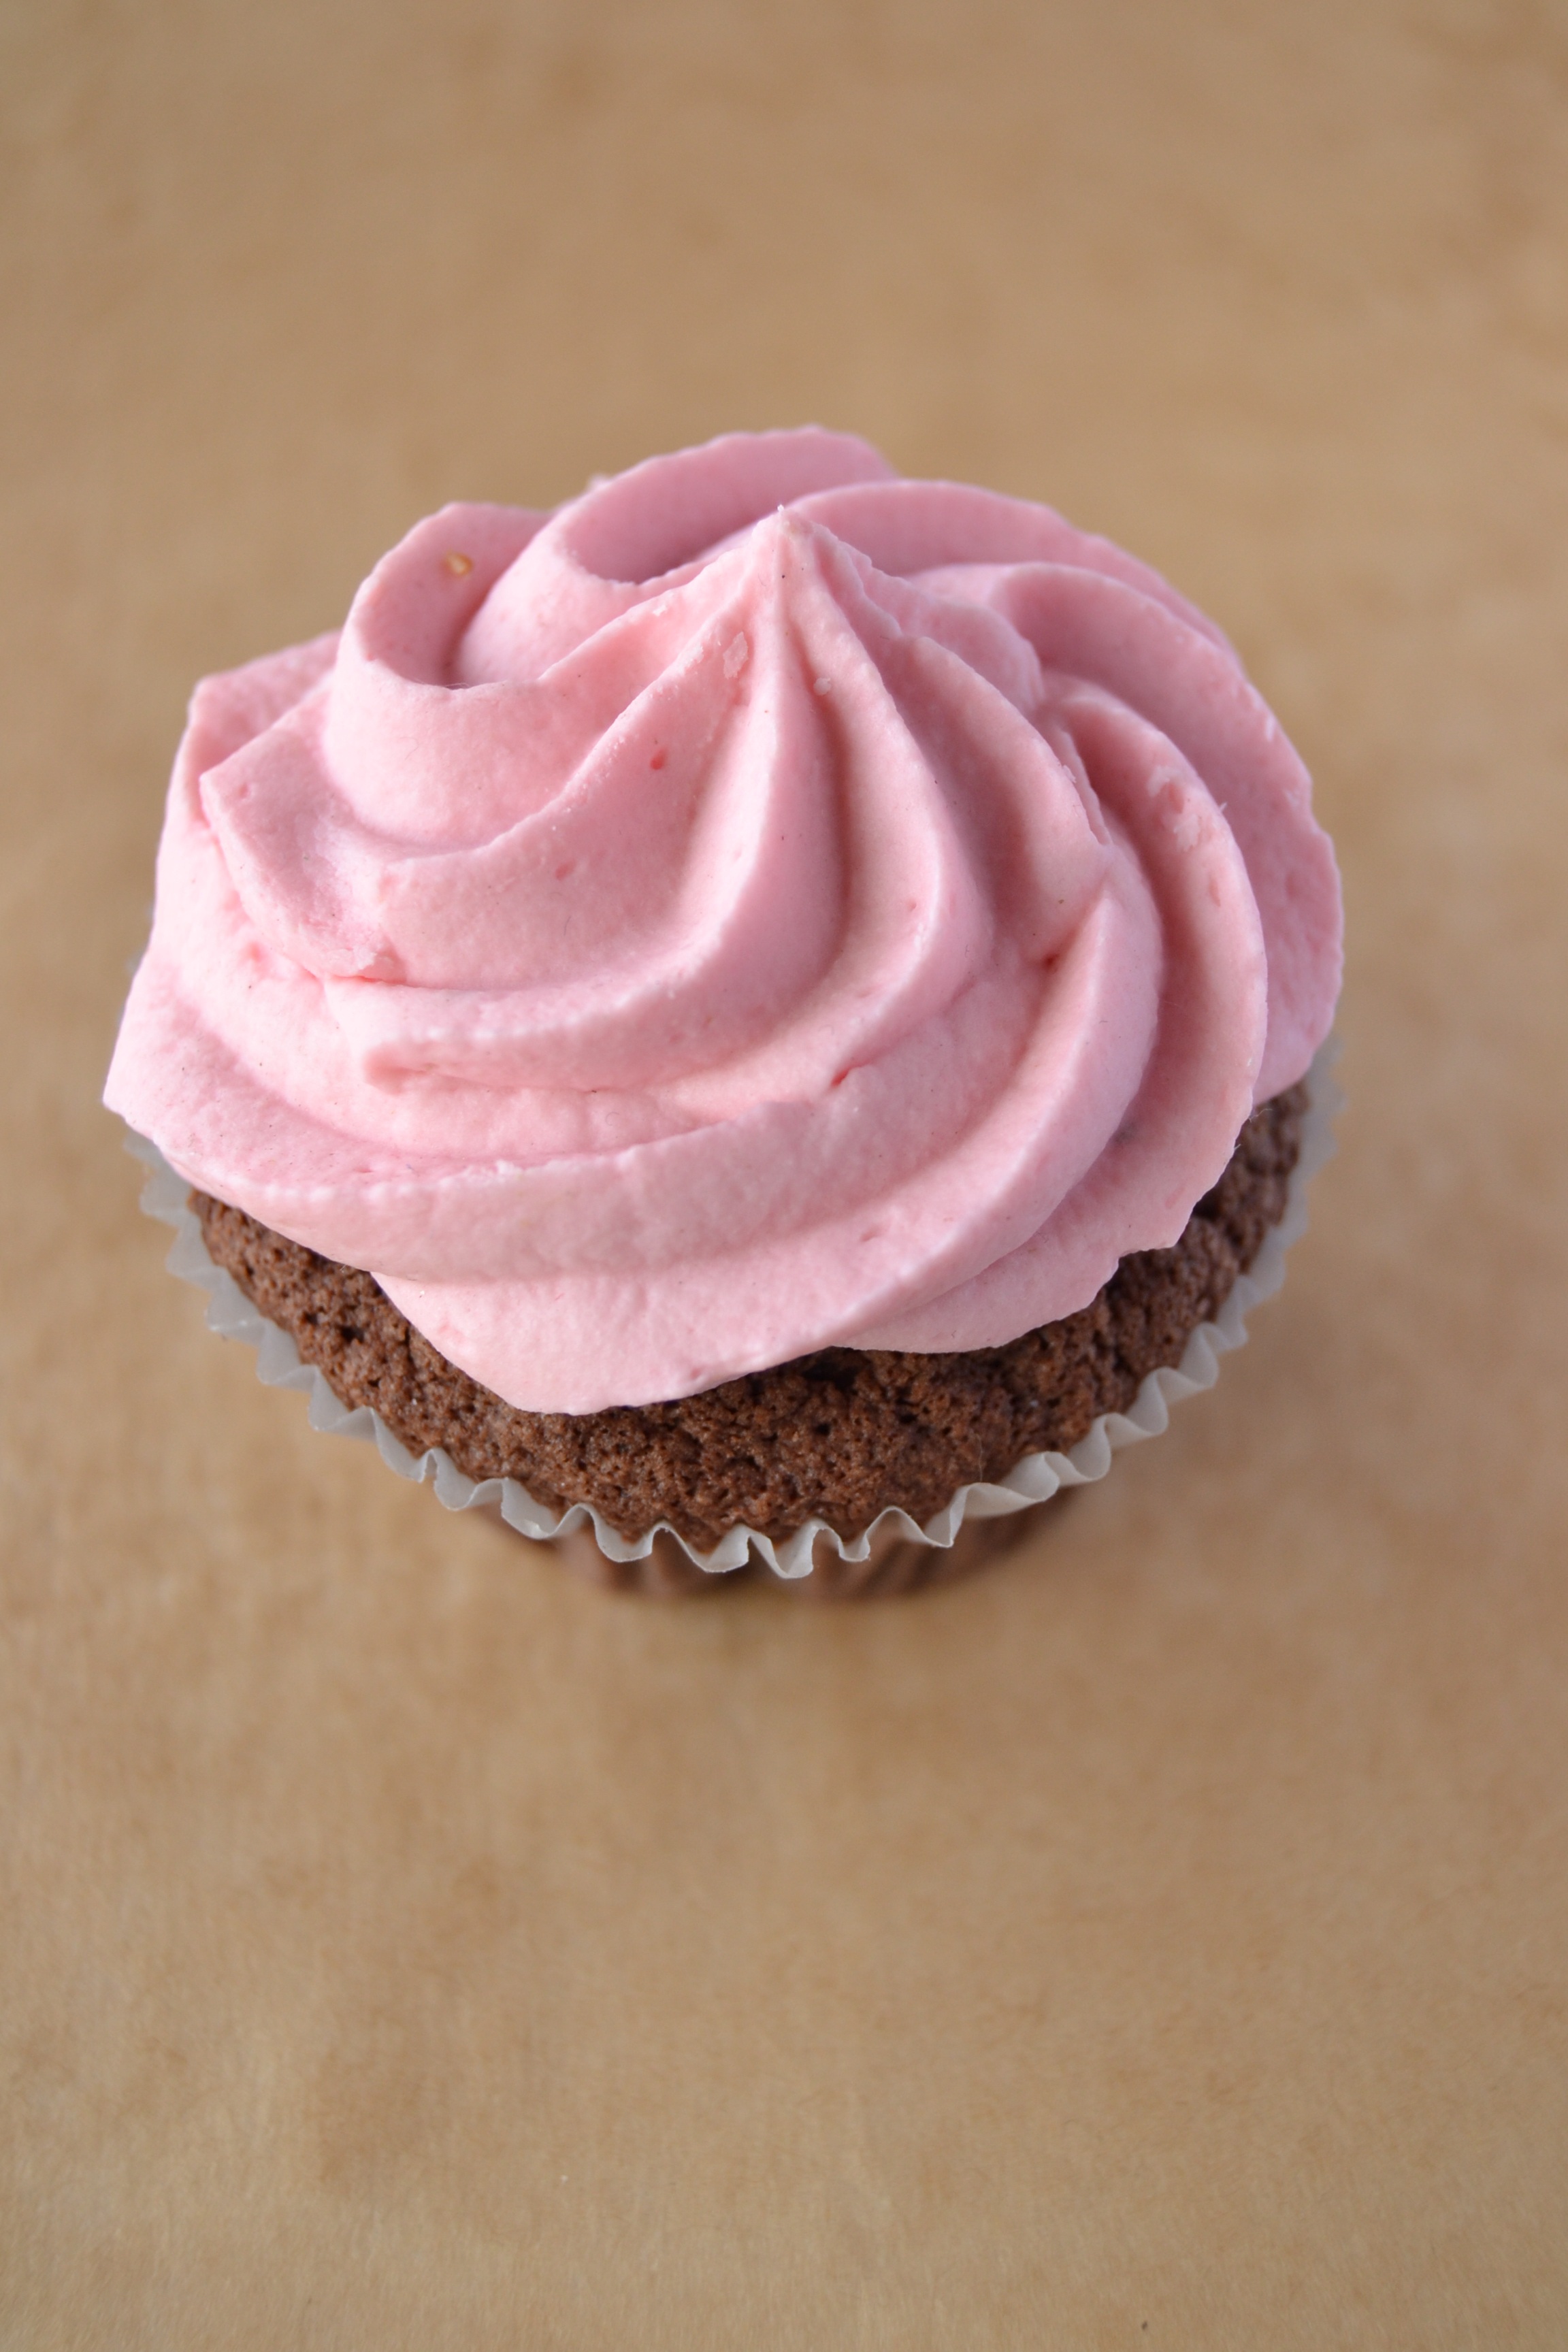
raspberry, food, produce, pink, cupcake, dessert, cake, icing, flavor, buttercream